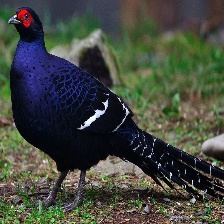
Species: MIKADO  PHEASANT
Scientific name: SYRMATICUS MIKADO